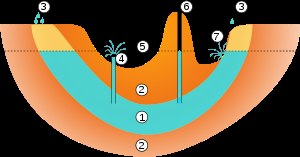
Artesisk brønd
Skitse over et grundvandsspejl: